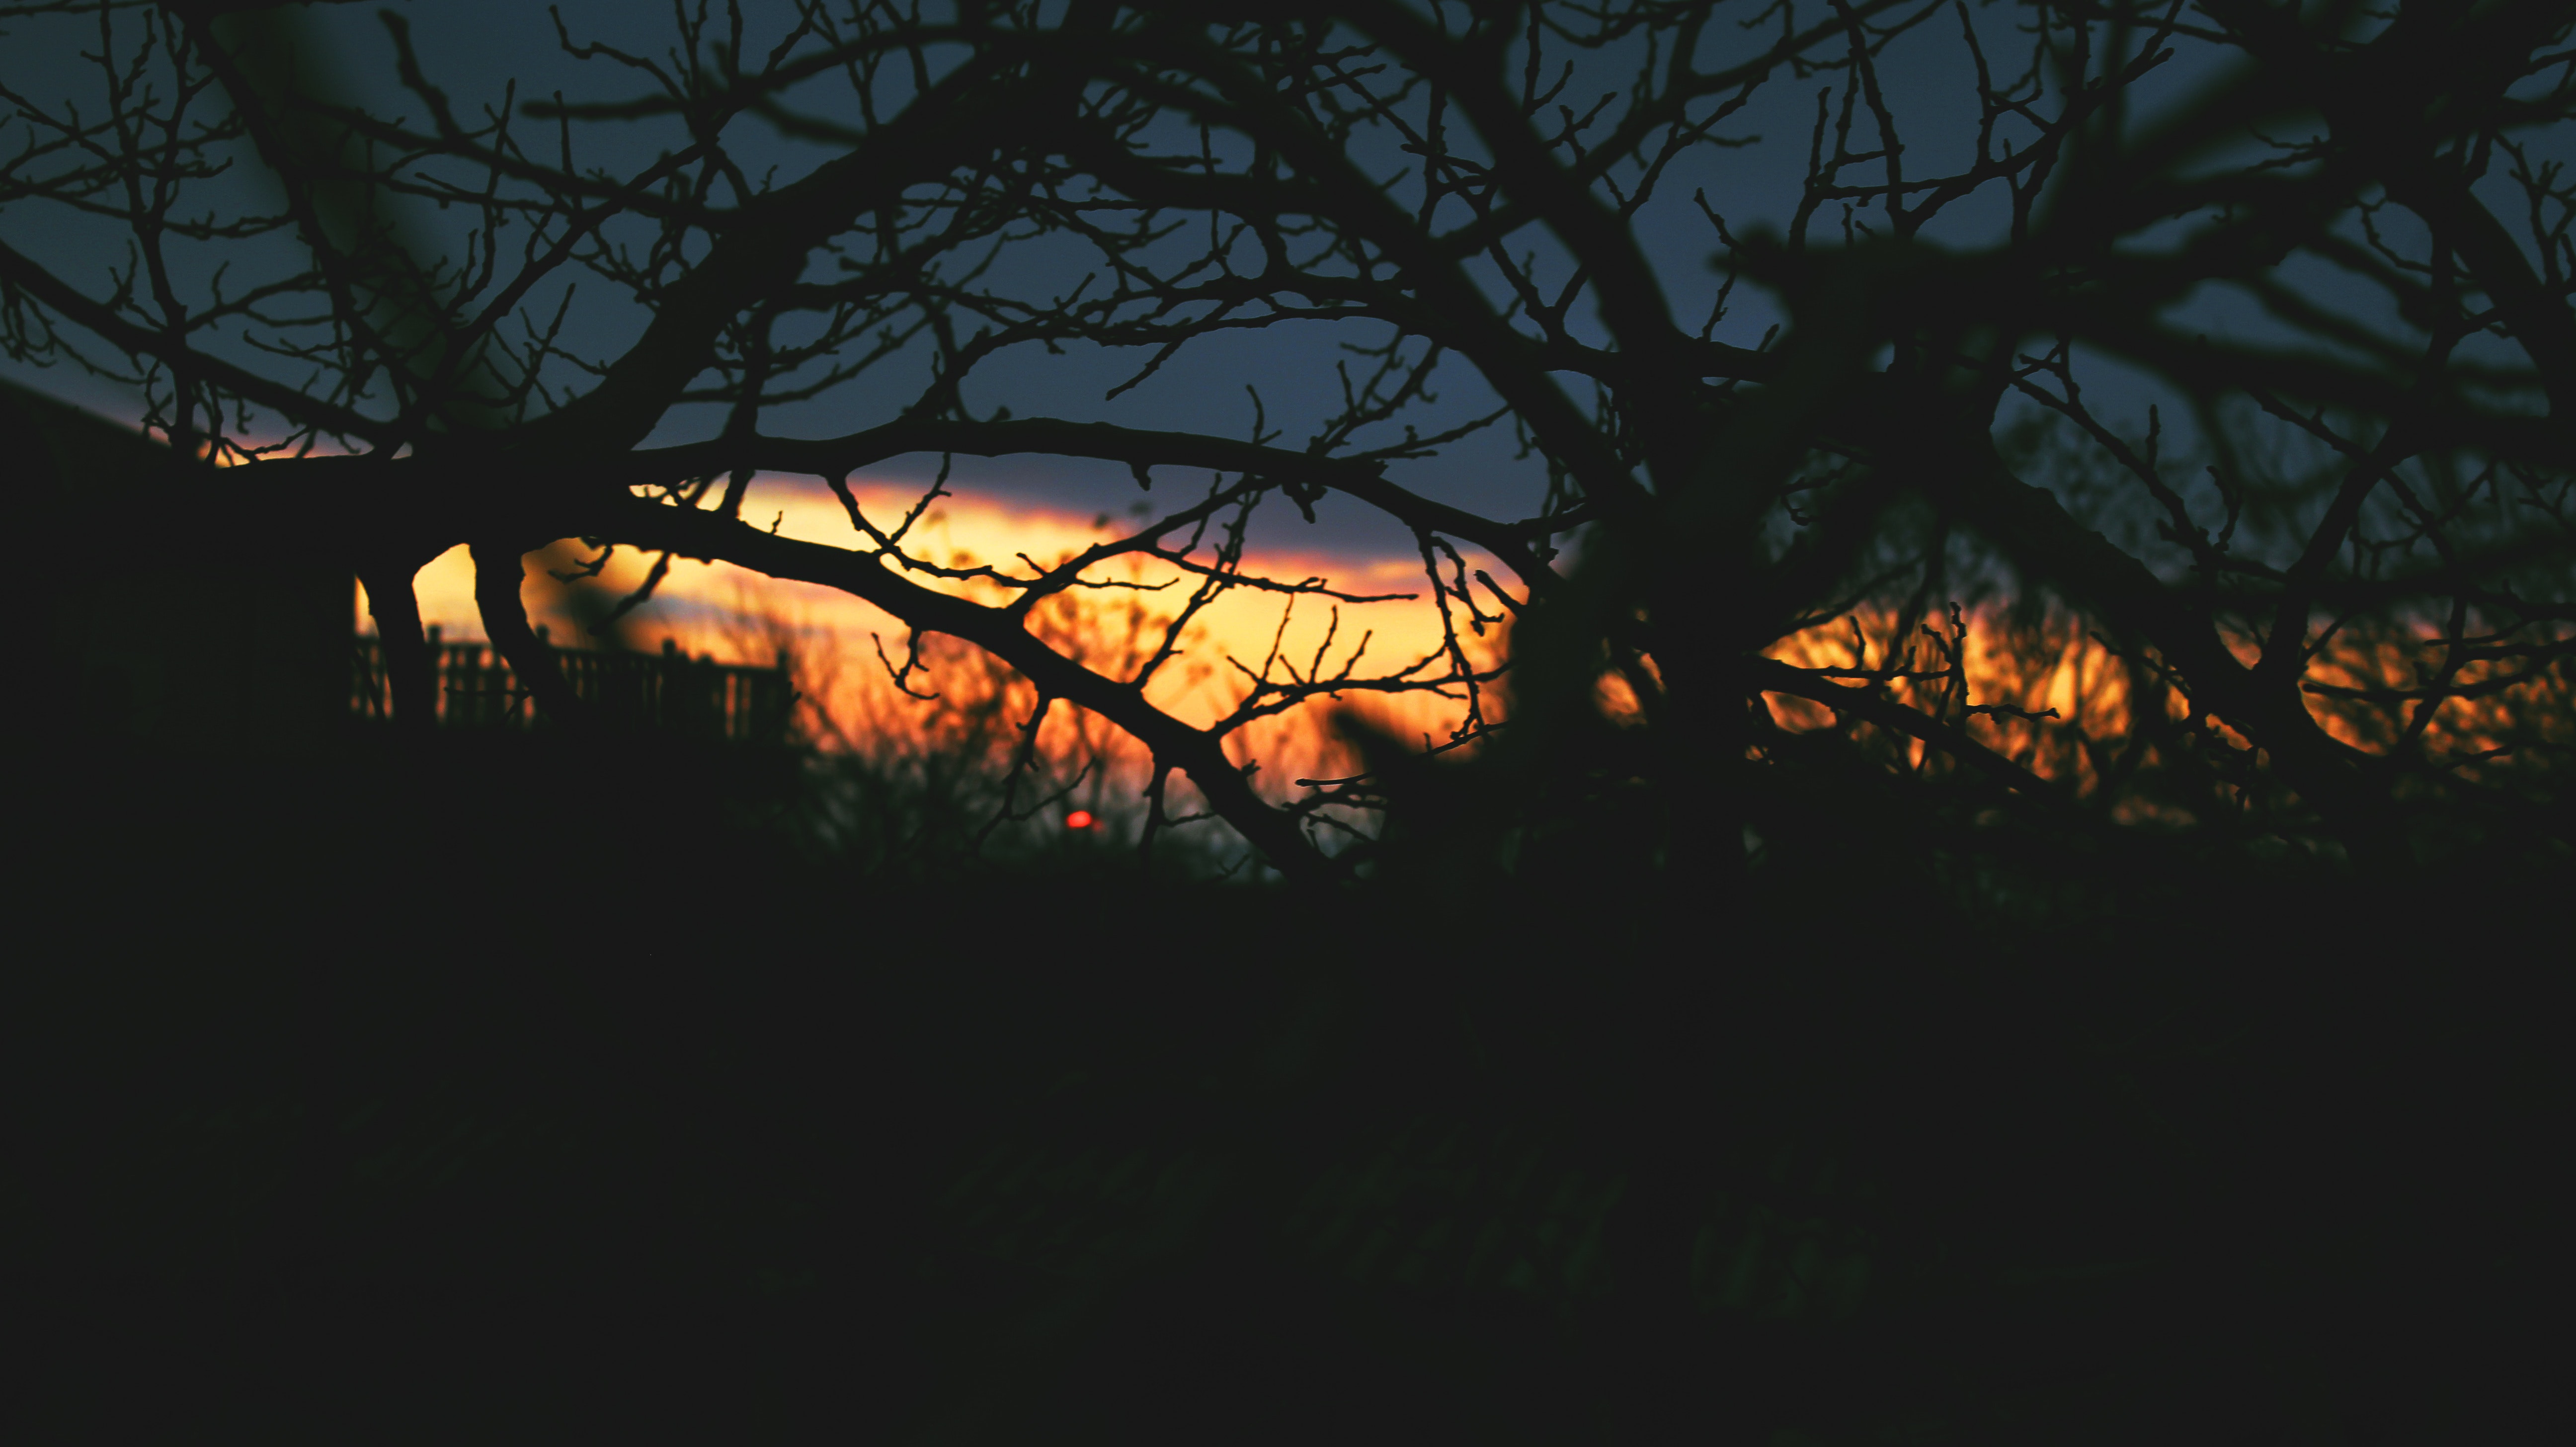
sky, branch, tree, sunset, heat, evening, morning, sunrise, dusk, atmosphere, wildlife, afterglow, red sky at morning, grass, sunlight, twig, landscape, plant, geological phenomenon, horizon, savanna, Tints and shades